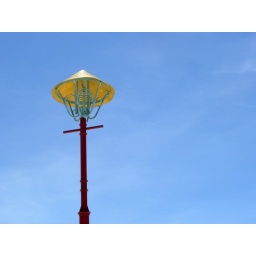
lamp post by the beach